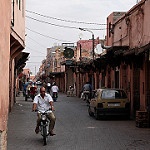
Scene: Outdoor